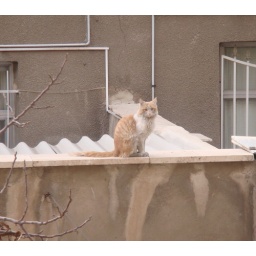
cat live in our house